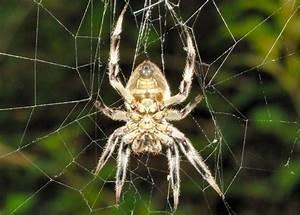
spider